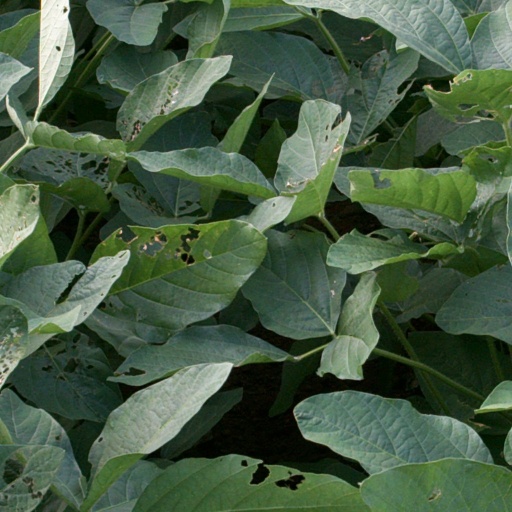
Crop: soybean